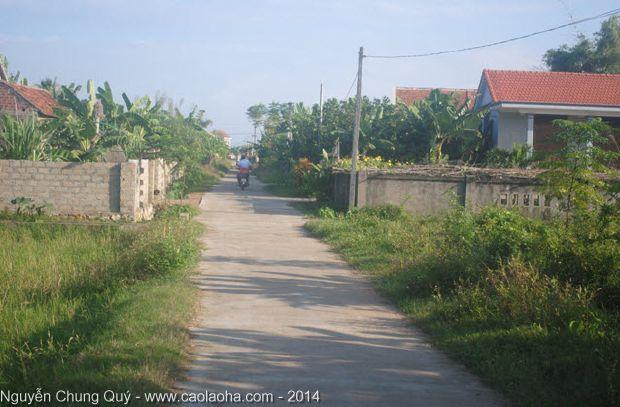
những cái cột điện thì nằm ở lề đường bên phải